William Oswald Whitridge

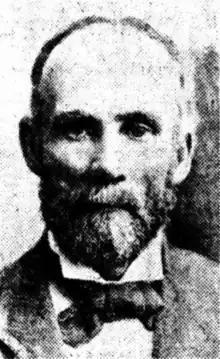
W. O. Whitridge

William Oswald Whitridge (14 August 1853 – 12 February 1919) was an Australian Test cricket umpire. Whitridge was also an administrator with the South Australian Cricket Association (SACA).